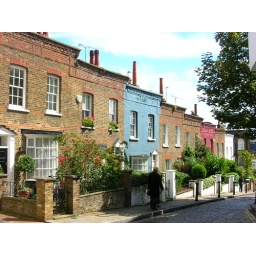
a wonderful street with gorgeous houses in Hampstead, London